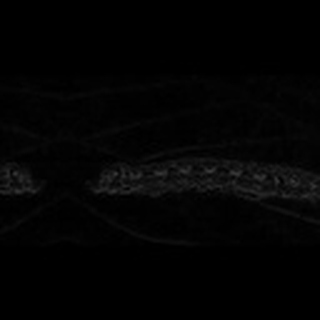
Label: cotton_army_worm